Huish Episcopi

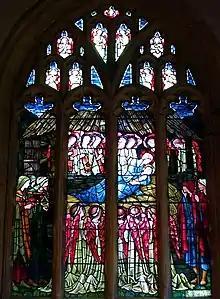
St Mary's Burne Jones window, depicting the Nativity

Huish Episcopi is home to St Mary's Church, which also serves nearby Langport. Built in blue lias with golden hamstone decoration, the church is most noted for its classic Somerset tower, deemed to be an architectural companion piece to St Martin's Church in Kingsbury Episcopi. St Mary's tower dates from around 1500 and was built in four stages. It is extensively embellished with pinnacles and quatrefoil panel bands. In the north-east corner is an octagonal stair turret which reaches the full height of the tower. A stained glass window by Edward Burne-Jones depicts the Nativity, other fine stained glass windows follow the life of Christ as told in the New Testament. It is a Grade I listed building.